Mašťov

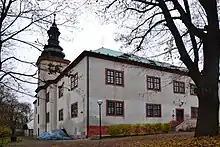
Mašťov Castle

The first written mention of Mašťov is from the first half of the 12th century, when it was awarded to the local aristocrat Milhost by Duke Soběslav I.